Eqrem Vlora

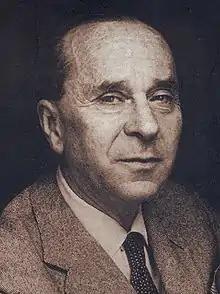

Eqrem Bey Vlora (1 December 1885 – 30 March 1964) was an Albanian lord, politician, writer, and one of the delegates to the Assembly of Vlorë, which proclaimed the Albanian Declaration of Independence on November 28, 1912. He is described as The Last of Beys, the embodiment of the Albanian aristocracy of the time, although he came from a caste founded on the principles of Ottoman military fief.